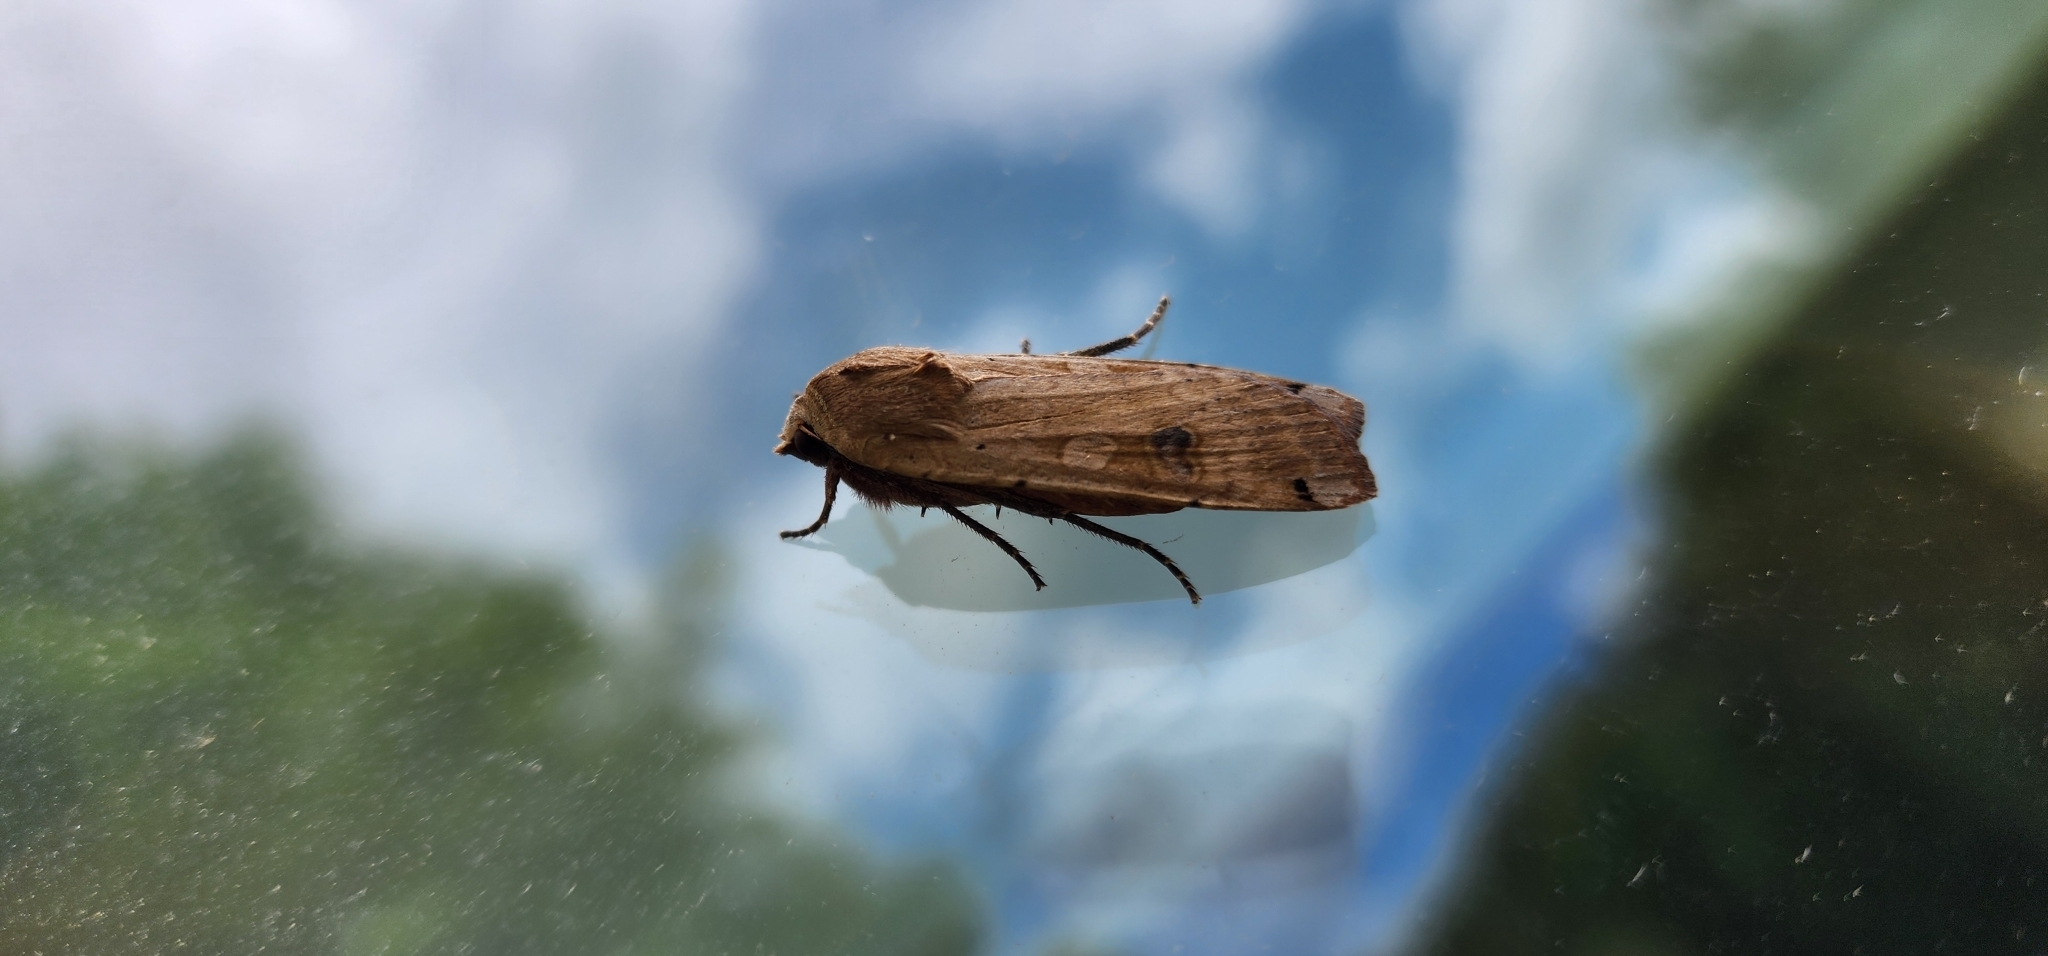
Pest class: cutworms